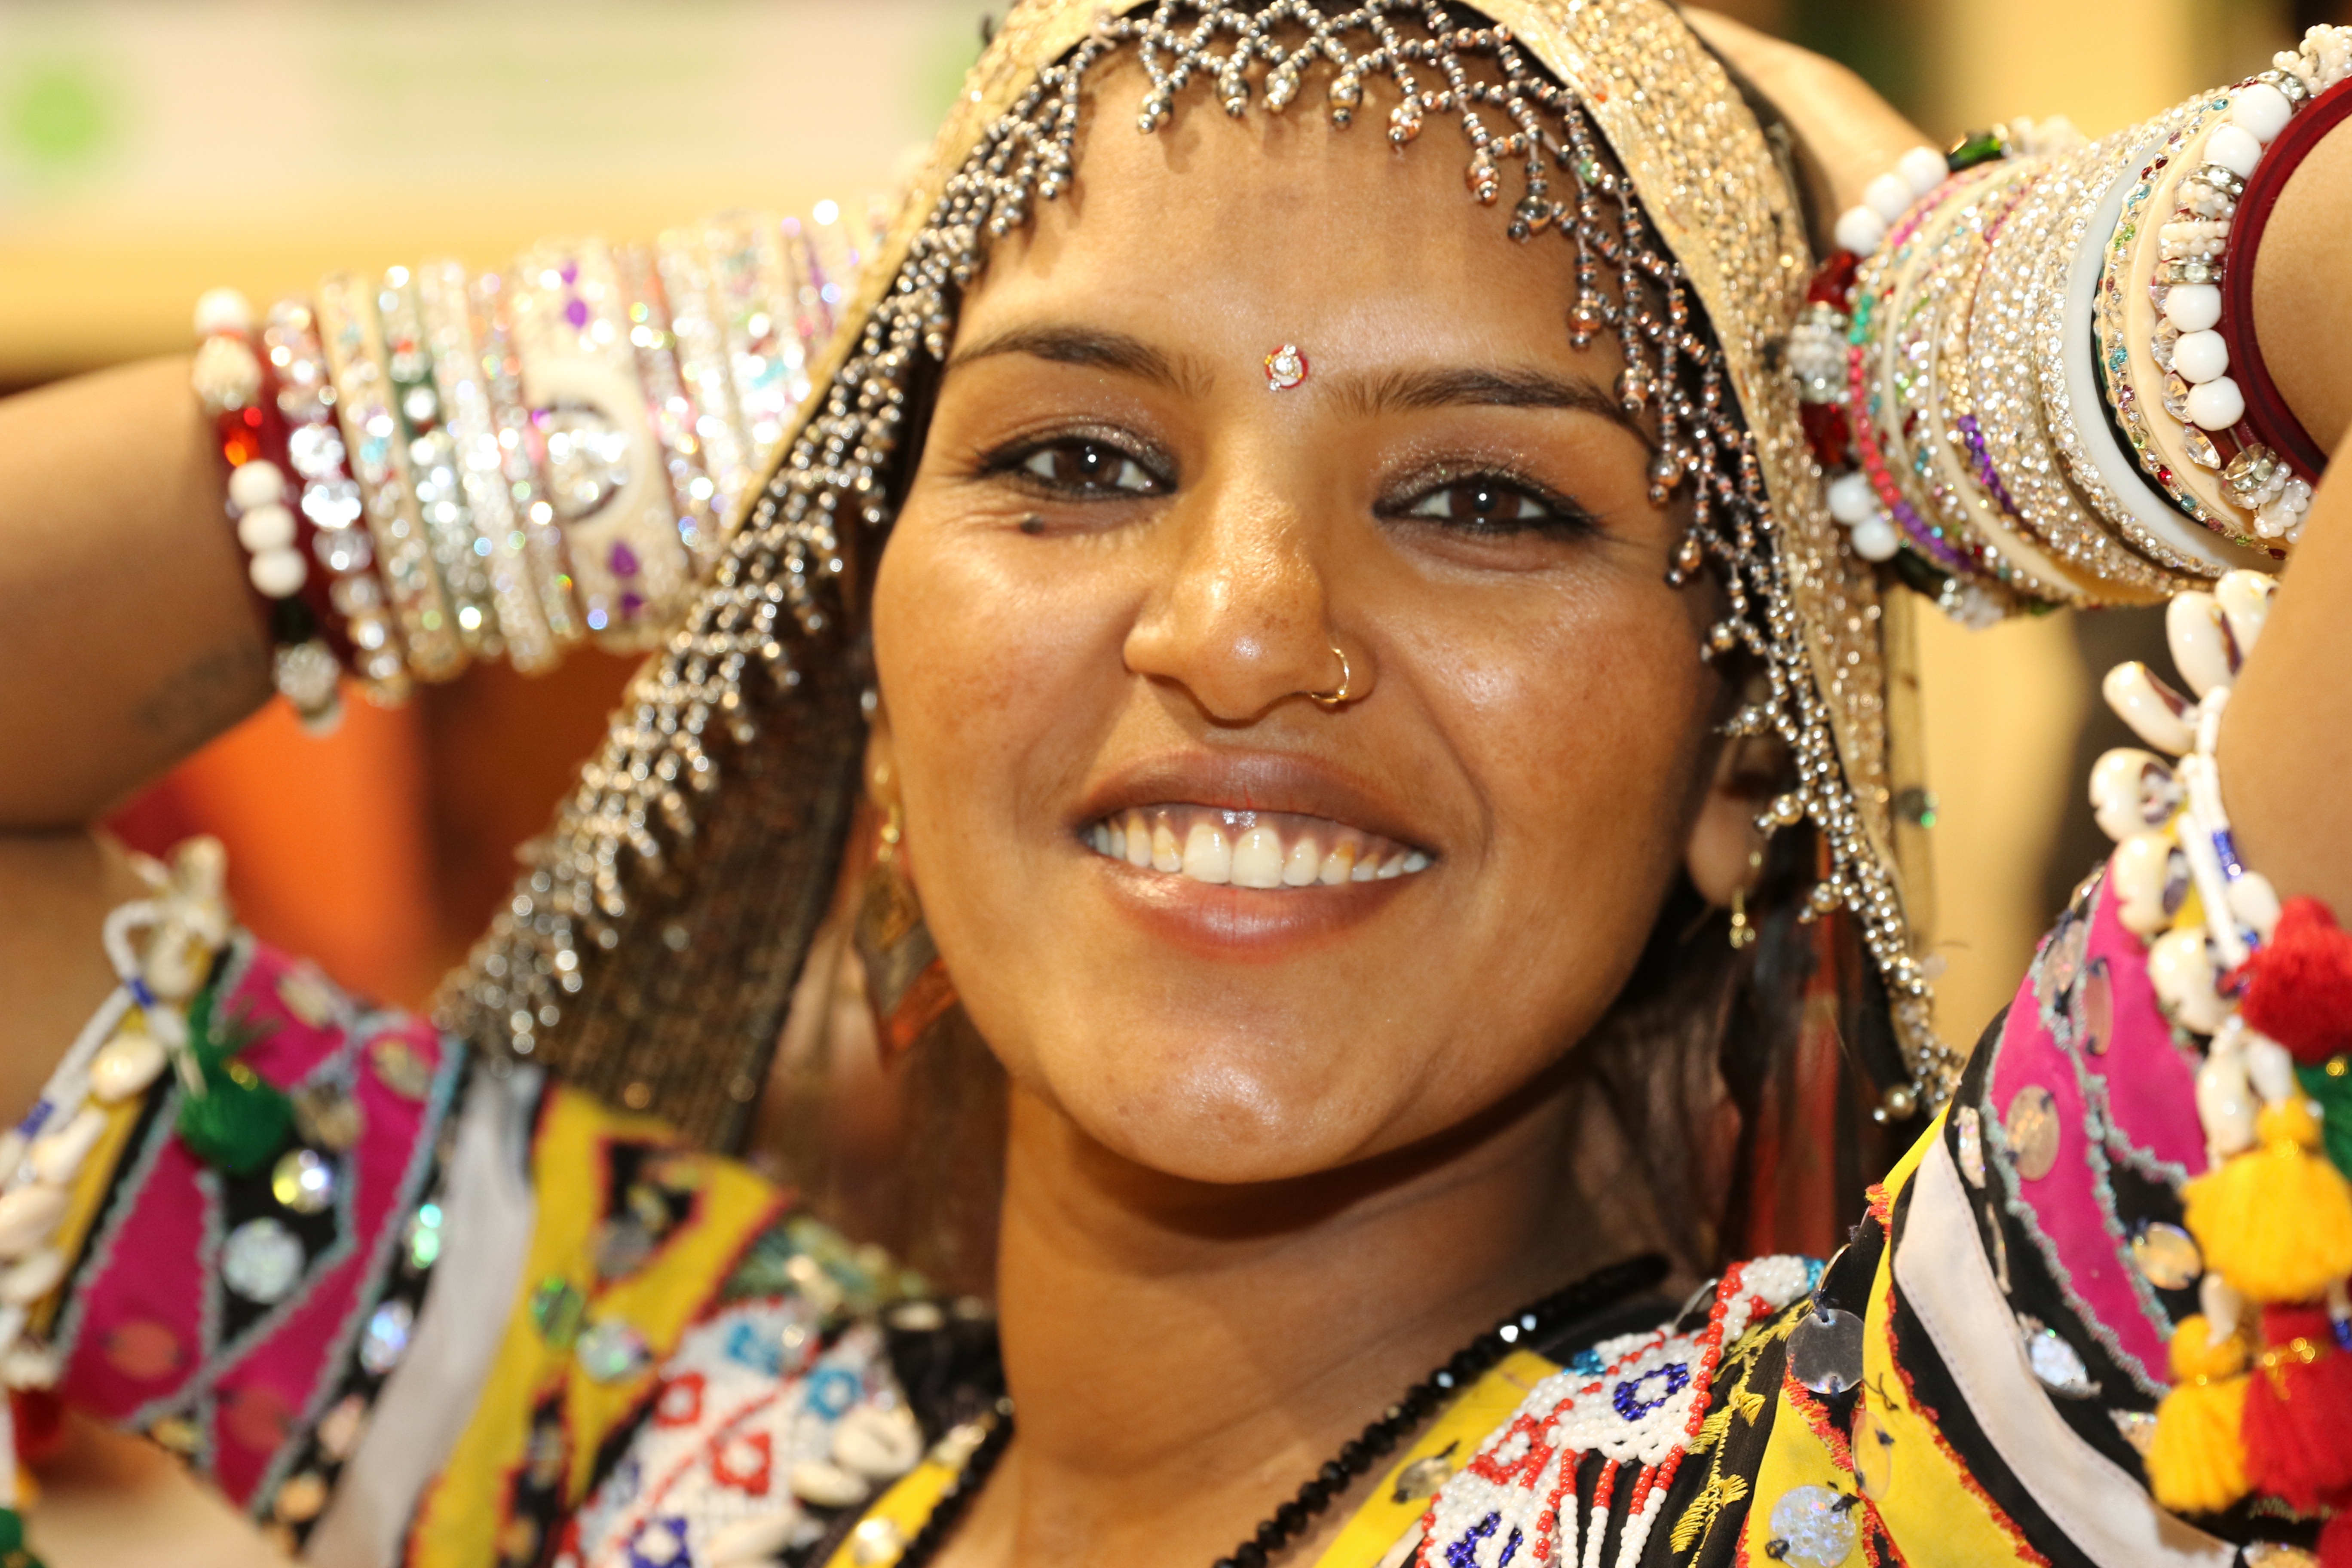
people, dance, carnival, color, colorful, dancer, festival, india, event, tradition, folklore